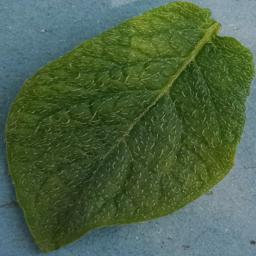
Label: Potato___Healthy